Blackfoot Confederacy

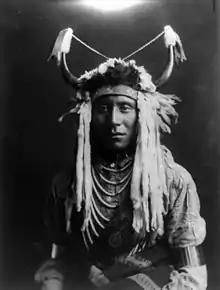
Head Carry, a Piegan man wearing a split horn headdress. Photographed by Edward S. Curtis, 1900.

During the mid-1800s, the Niitsitapi faced a dwindling food supply, as European-American hunters were hired by the U.S. government to kill bison so the Blackfeet would remain in their reservation. Settlers were also encroaching on their territory. Without the buffalo, the Niitsitapi were forced to depend on the United States government for food supplies. In 1855, the Niitsitapi chief Lame Bull made a peace treaty with the United States government. The Lame Bull Treaty promised the Niitsitapi $20,000 annually in goods and services in exchange for their moving onto a reservation.